Clonmany railway station

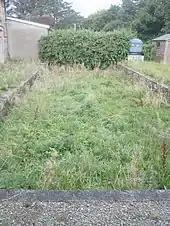
Remnants of railway platform

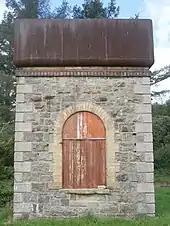
Water tower at Clonmany station

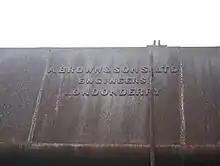
Writing on water tower

The station played an important role in transporting troops to several British Army bases that were situated in the vicinity of Clonmany. During the first world war, the Glenfield Training Camp was opened in Straid, just outside the village. Leenan and Dunree Forts were also nearby. During the War of Independence, in July 1921, railway workers refused to transport British Soldiers. The soldiers were removed from the train and sent back to Leenan fort.